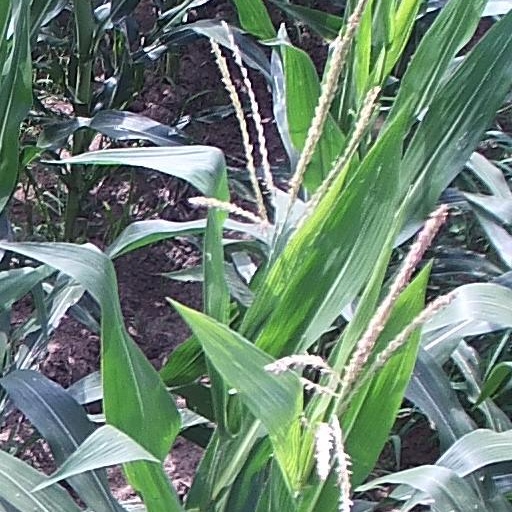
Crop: maize; corn